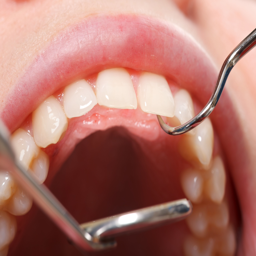
getting your teeth checked by a dentist